James MacLachlan

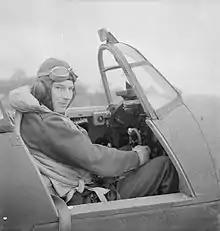
MacLachlan, in the cockpit of his Hurricane IIC at Tangmere, 20 November 1941

By 10 January HMS "Illustrious" had docked in Malta. The Luftwaffe attacked the ship again and scored six damaging hits. MacLachlan's squadron failed to intercept the Ju 87 dive bombers that morning. On 16 January he witnessed several formations of Ju 87s and Junkers Ju 88s attack the ship. Unable to stand the sight, he raced with a fellow pilot to a dispersal strip and asked to take-off only to be refused permission. Three days later, MacLachlan was in action against two German units: "Sturzkampfgeschwader" 2 (StG 2—Dive Bomber Wing 2) and "Sturzkampfgeschwader" 1 (StG 1—Dive Bomber Wing 1). He attacked one Ju 87 killing the gunner before dispatching it into the sea. Returning to base he spotted a Ju 87 that had double-backed, hoping to slip past the defences to attack the aircraft carrier. MacLachlan destroyed the aircraft (3–4 victories) and then had to take evasive action when attacked by an Italian CR.42. He shot the Italian fighter down: "Sergente" Maggiore Iacone from "70a Squadriglia" bailed out was taken prisoner. He passed single CR.42s and Ju 87s flying low and unaware of his presence but his ammunition was exhausted. During the course of the mission his fifth victory made him a fighter ace. RAF fighters claimed six Ju 87s shot down during the air battle and three can be confirmed. "Oberfeldwebel" Kurt Zube and his gunner was killed as was "Unteroffizier" Rudolf Vater—both served in I./StG 1. "Obergefreiter" Hans Küsters of II./StG 2 was also killed. A further I./StG 1 Ju 87 returned badly damaged with a dead gunner.